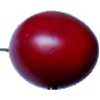
Label: Tamarillo 1